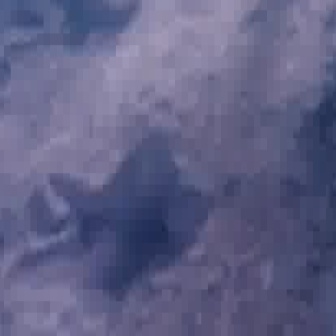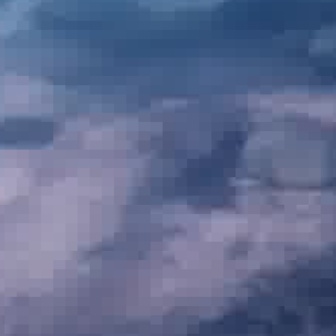
  Please identify the target specified by the bounding box [46,135,210,299] in the first image and locate it in the second image. Return the coordinates in [x_min,y_min,x_max,y_max] format.
Answer: [135,86,260,210]